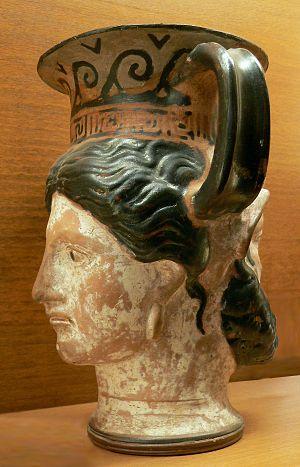
Canthare janiforme (canthare plastique à double tête), céramique étrusque, deuxième moitié du IVe siècle av. J.-C.
L'art étrusque est l'art produit par la civilisation étrusque du IXᵉ au Iᵉʳ siècle av. J.-C..